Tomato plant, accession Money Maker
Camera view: tilt-top (135 deg); turntable rotation: 120 degrees
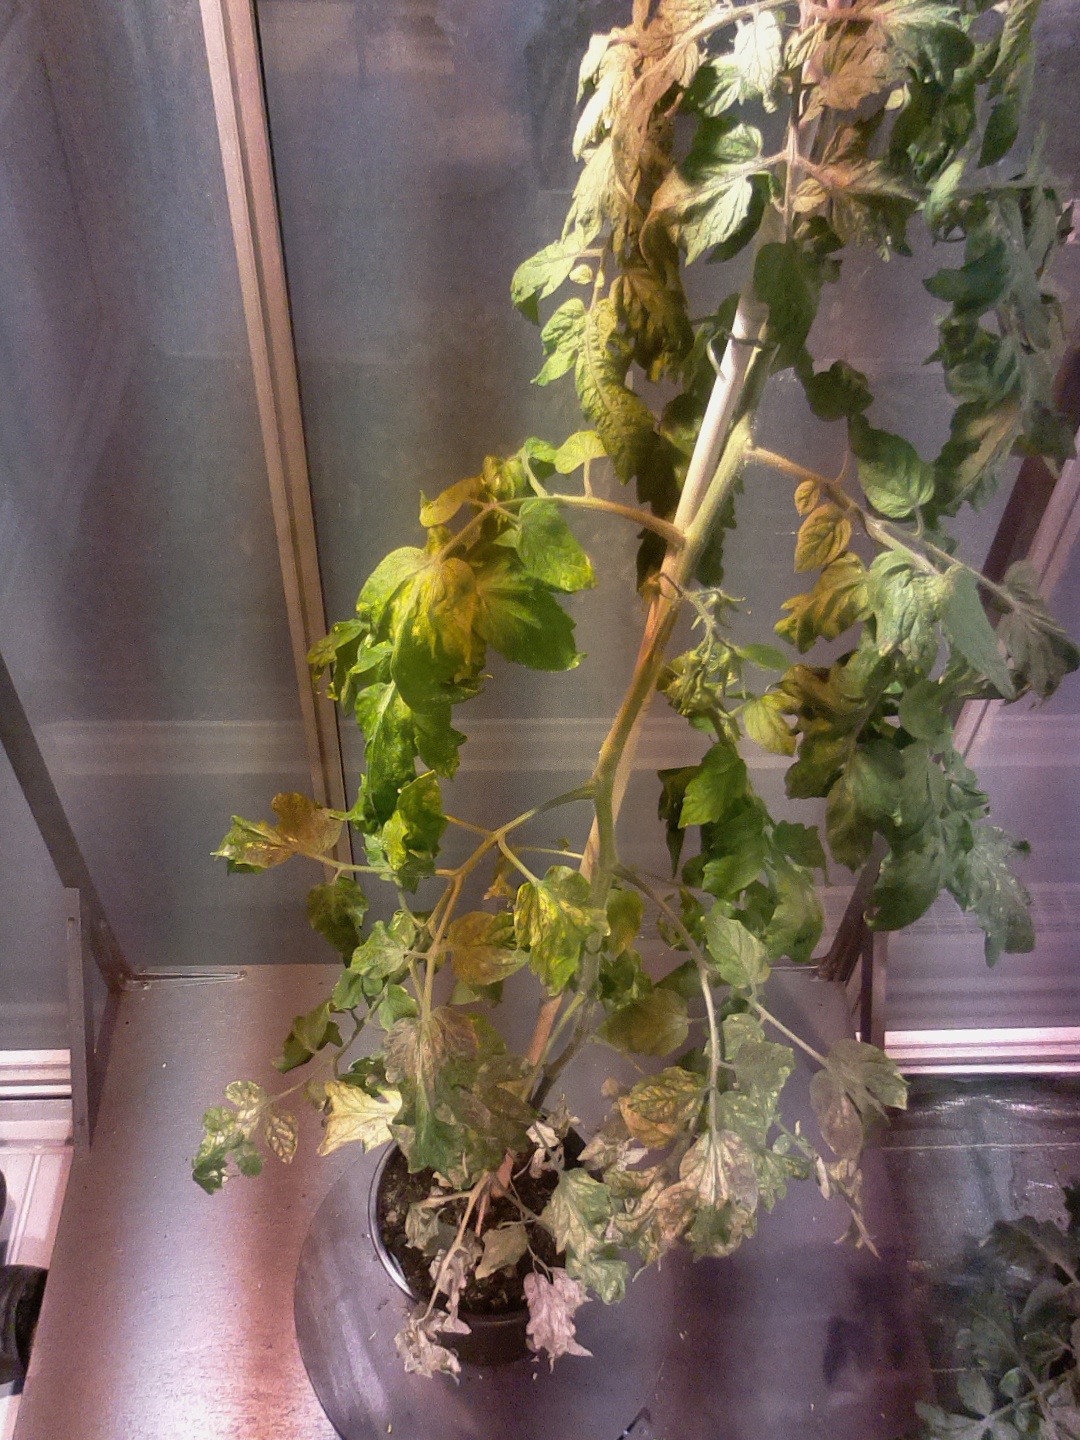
BBCH growth stage 71: 10%-20% of final fruit size